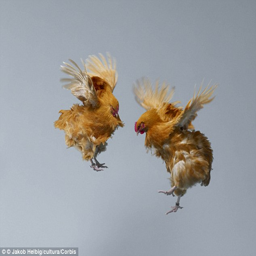
a teenager was struck in the head by an errant piece of chicken that fell out of a clear sky while she was riding her horse